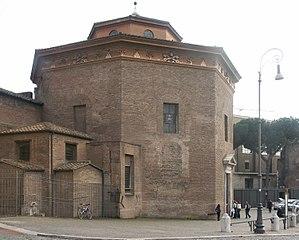
Le baptistère du Latran est le baptistère qui a servi de modèle à tous les baptistères de la chrétienté du Haut Moyen Âge. De plan octogonal, surmonté d’un dôme, il dépendait de la cathédrale de Rome, la basilique Saint-Jean de Latran, à laquelle il a été relié par une construction tardive.